Television Infrared Observation Satellite

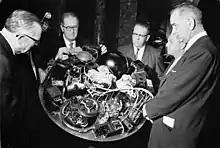

TIROS continued as the more advanced TIROS Operational System (TOS), and eventually was succeeded by the Improved TIROS Operational System (ITOS) or TIROS-M, and then by the TIROS-N and Advanced TIROS-N series of satellites. NOAA-N Prime (NOAA-19) is the last in the TIROS series of NOAA satellites that observe Earth's weather and the environment.